Bukit Mertajam

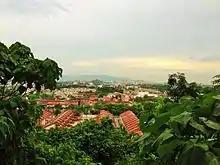
A residential estate in Bukit Mertajam

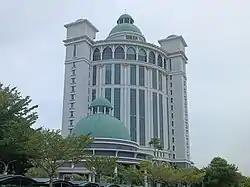
The headquarters of the Seberang Perai City Council at Bandar Perda

Bukit Mertajam had been part of the Hindu-Buddhist Bujang Valley civilisation, which ruled over what is now Kedah up to the 6th century AD. A megalith at Cherok Tok Kun, discovered in 1845, contains Pali inscriptions which alluded to the presence of a Hindu-Buddhist polity in the region between the 5th and 6th centuries.